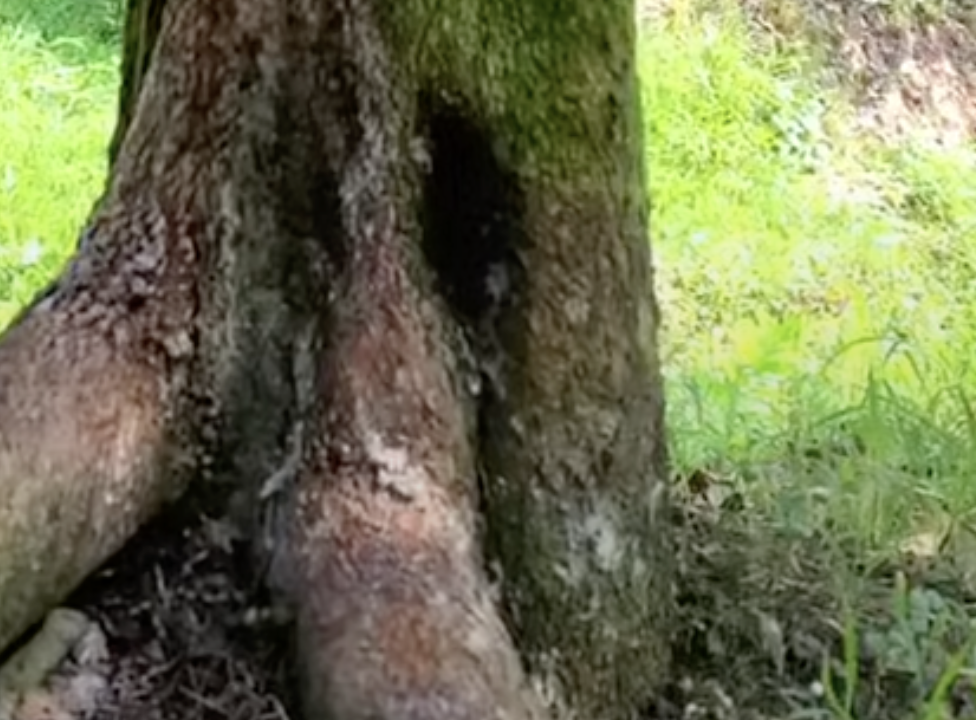
Label: stem_cracking_ gummosis